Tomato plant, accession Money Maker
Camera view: vertical (180 deg); turntable rotation: 60 degrees
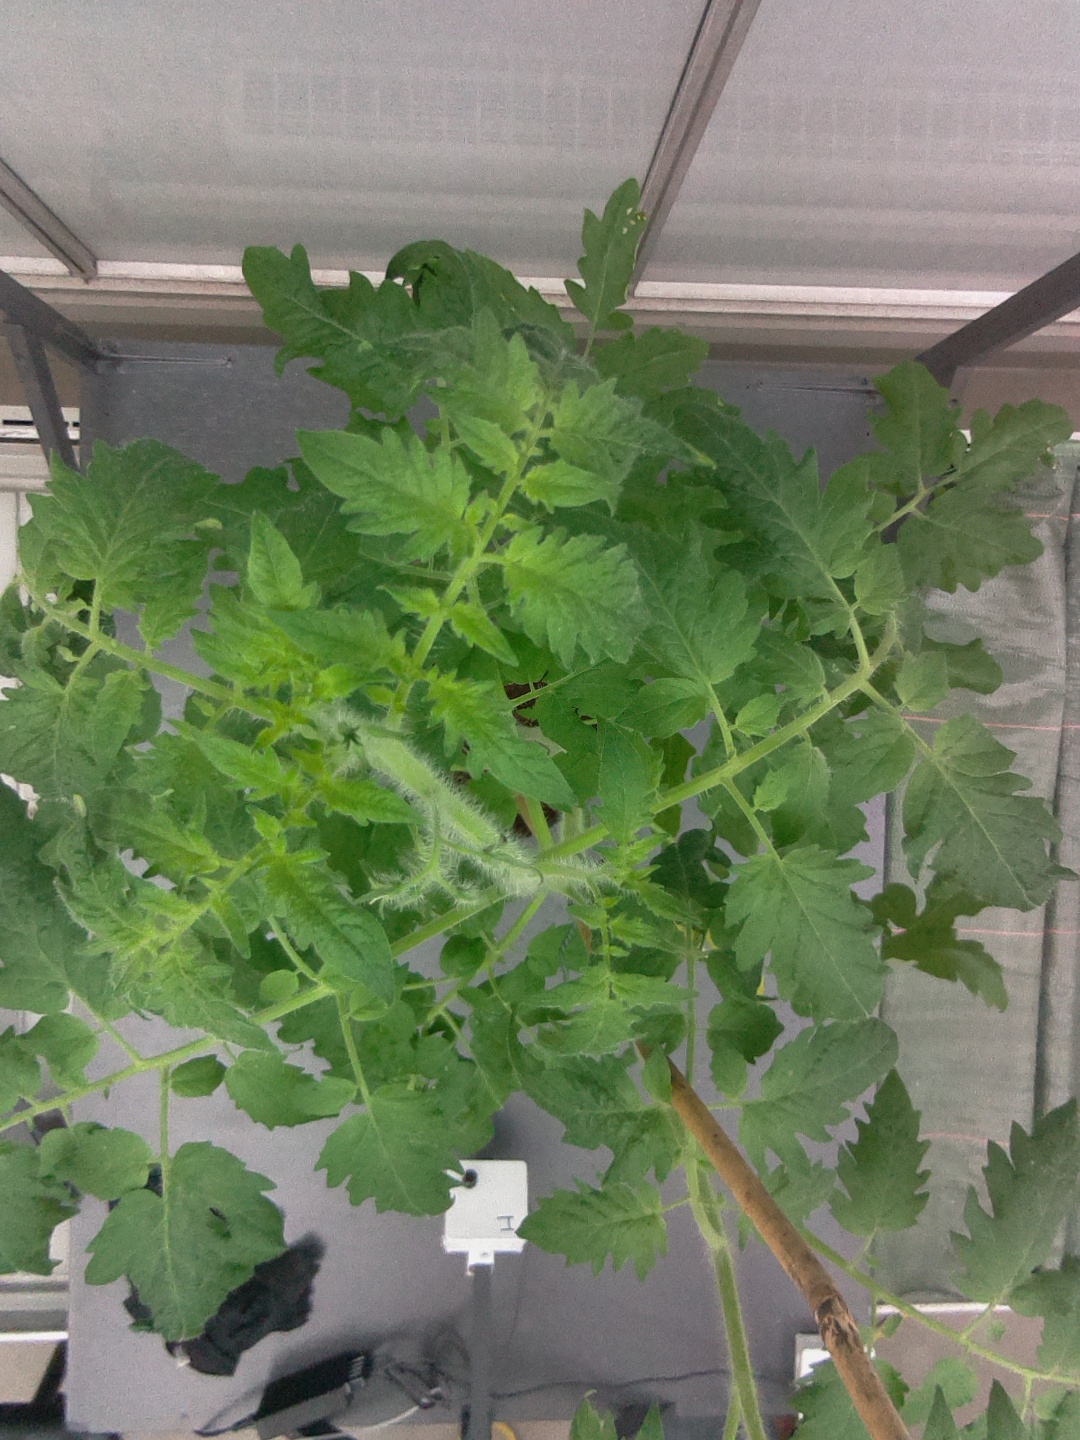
BBCH growth stage 64: 40%-50% of flowers open